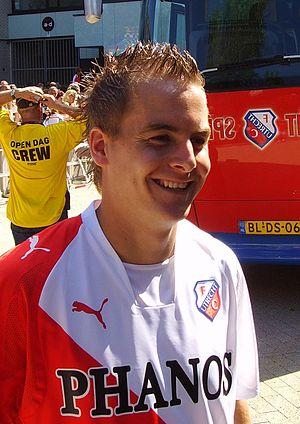
Kees van Buuren est un footballeur néerlandais né le 27 juillet 1986 à Lopik.